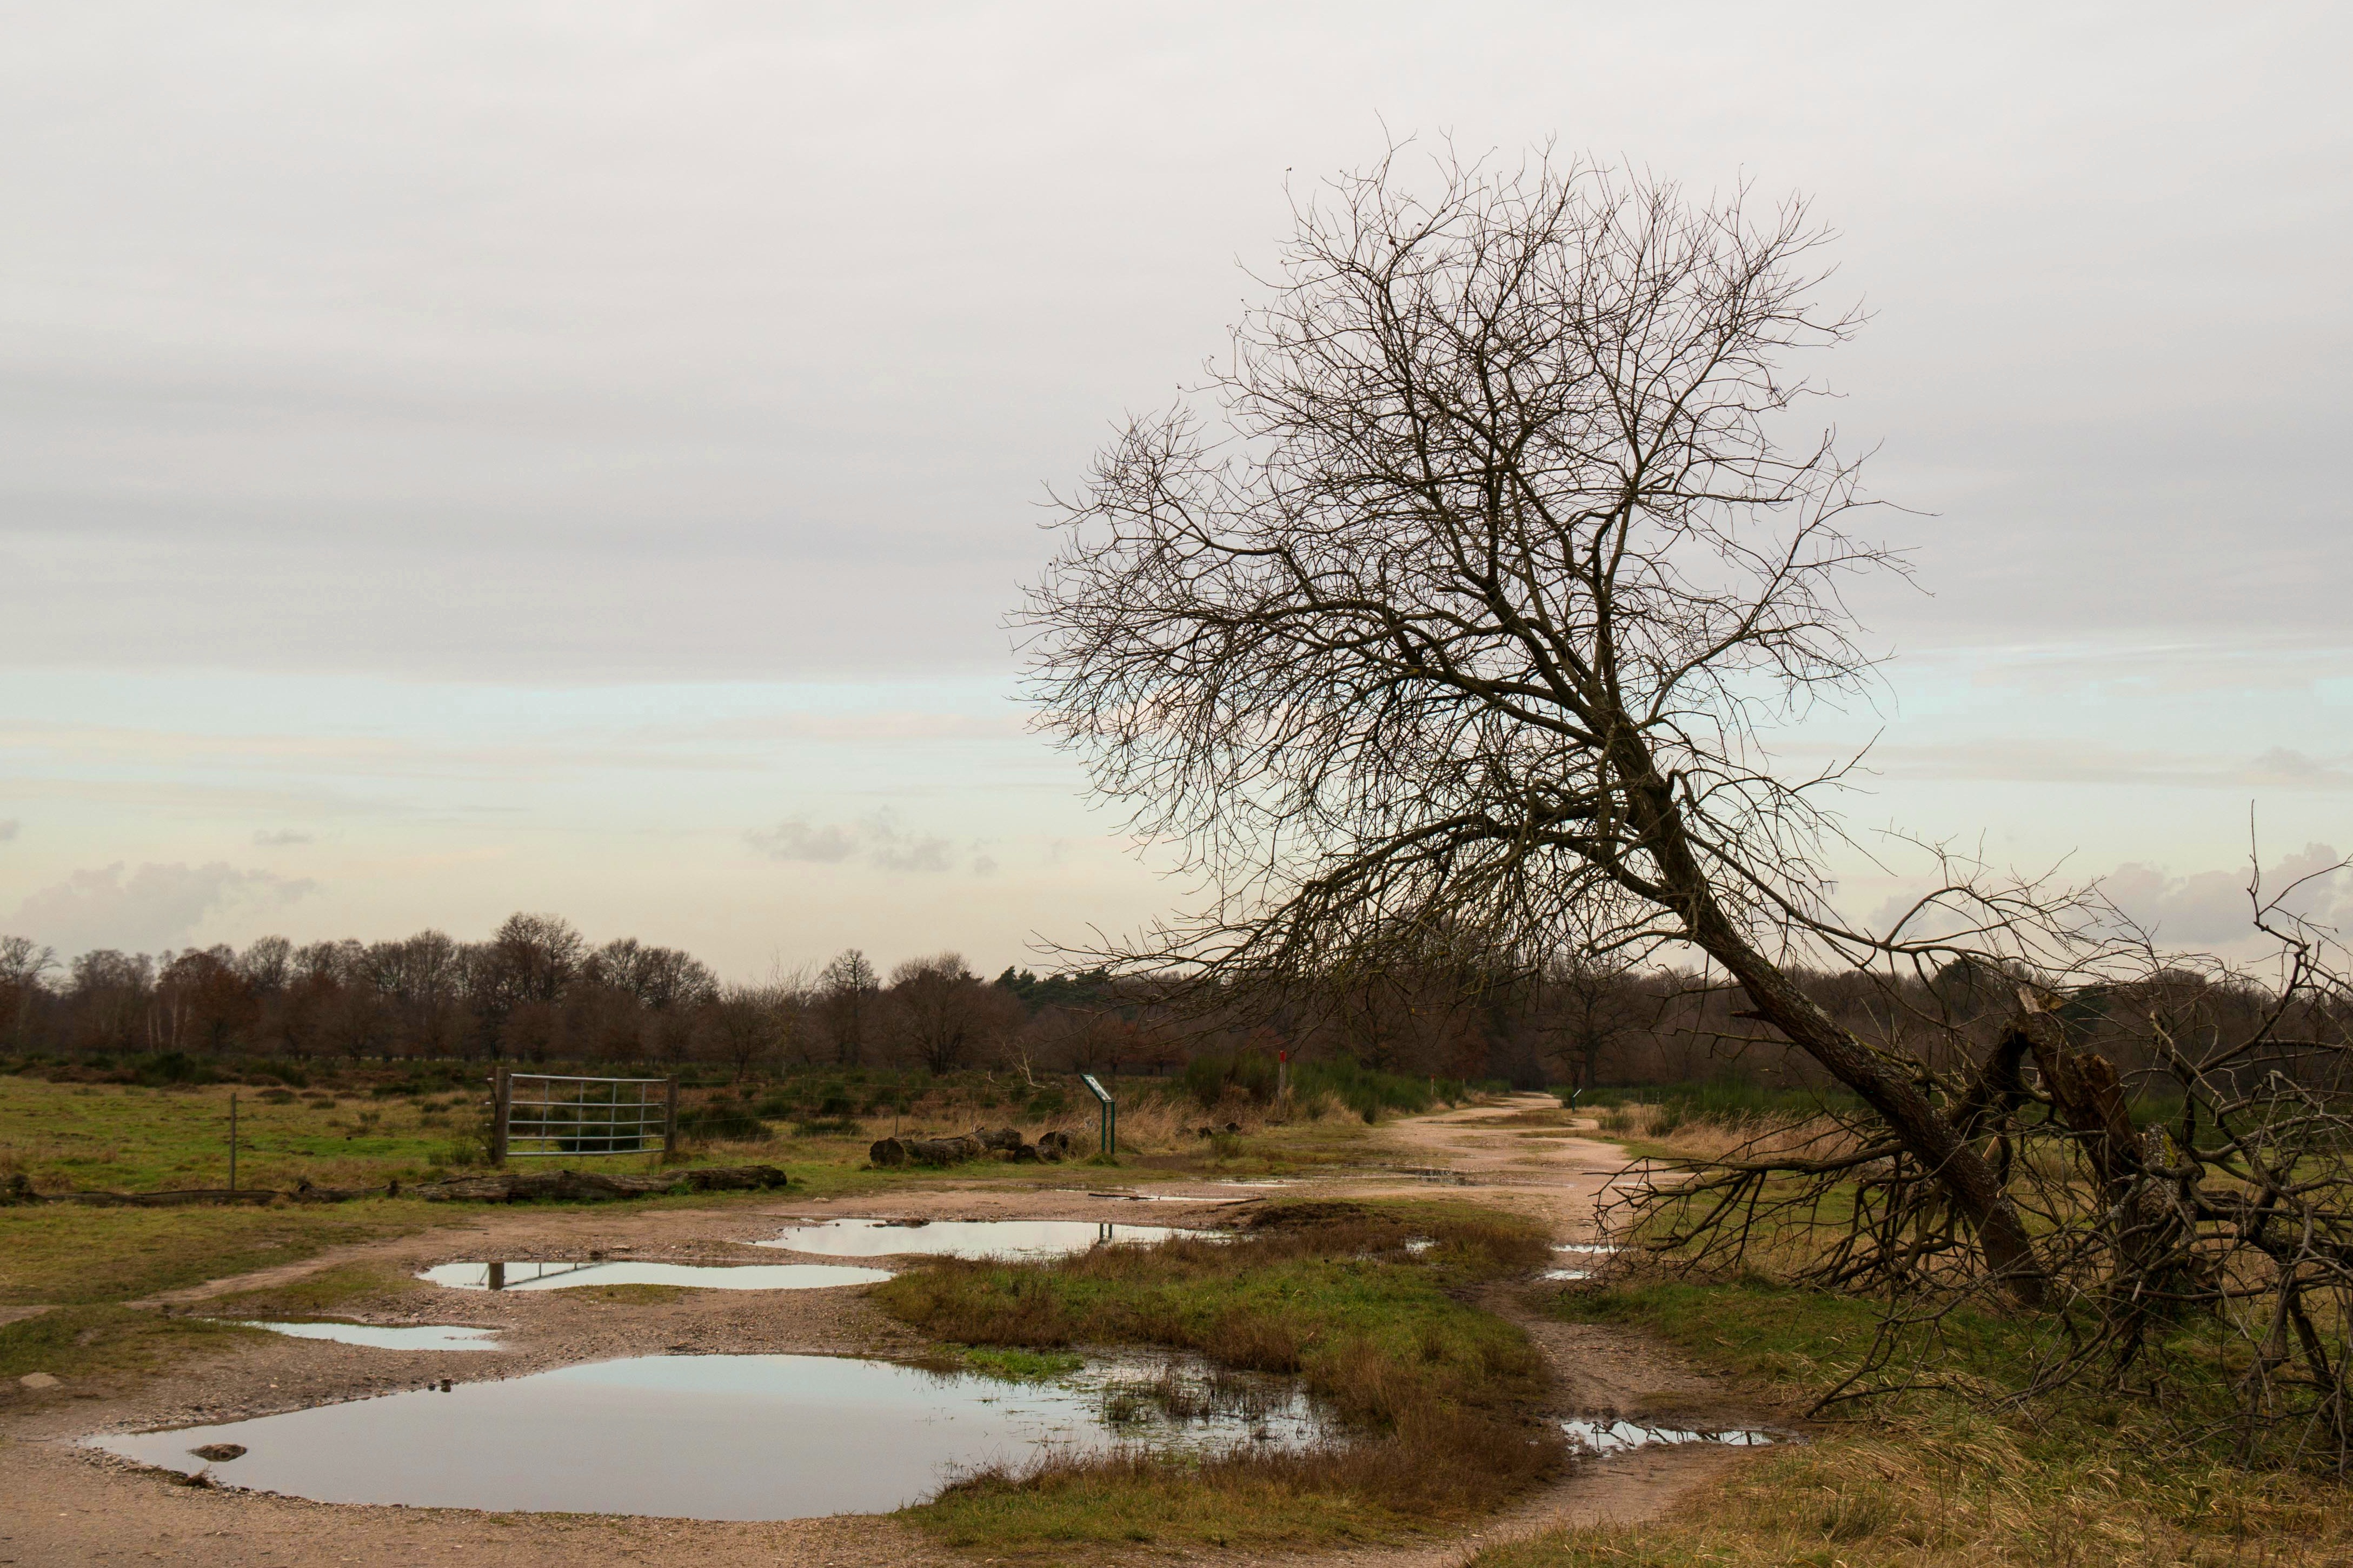
landscape, tree, water, nature, grass, marsh, plant, sky, hiking, trail, morning, river, walk, hike, puddle, rest, savanna, wetland, promenade, habitat, away, heide, go for a walk, rural area, nature reserve, storm damage, natural environment, atmospheric phenomenon, woody plant, rain puddle